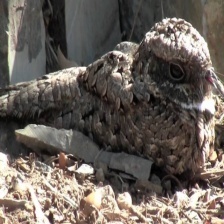
Species: COMMON POORWILL
Scientific name: PHALAENOPTILUS NUTTALLII